Snapphane

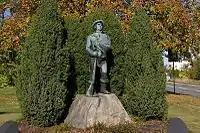
Snapphanevägen statue at Loshult Road in Lönsboda. Designed by Anders Jönsson

A snapphane was a member of a 17th-century pro-Danish guerrilla organization, auxiliaries or paramilitary troops that fought against the Swedes in the Second Northern and Scanian Wars, primarily in the eastern former Danish provinces that had become southern Sweden in these wars. The term was a derogatory reference for those the Swedish authorities considered illegal combatants.